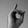
ASL letter: D